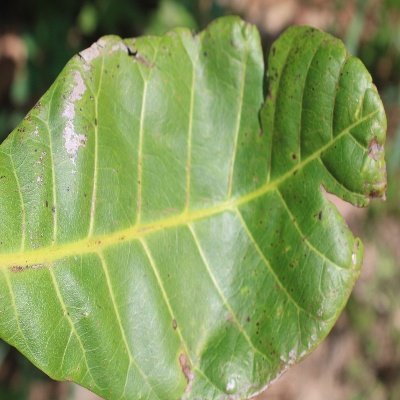
Crop: Cashew
Condition: anthracnose